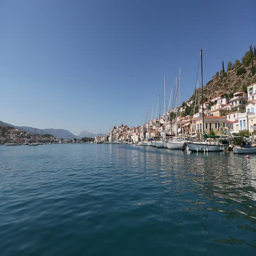
along the coast of island